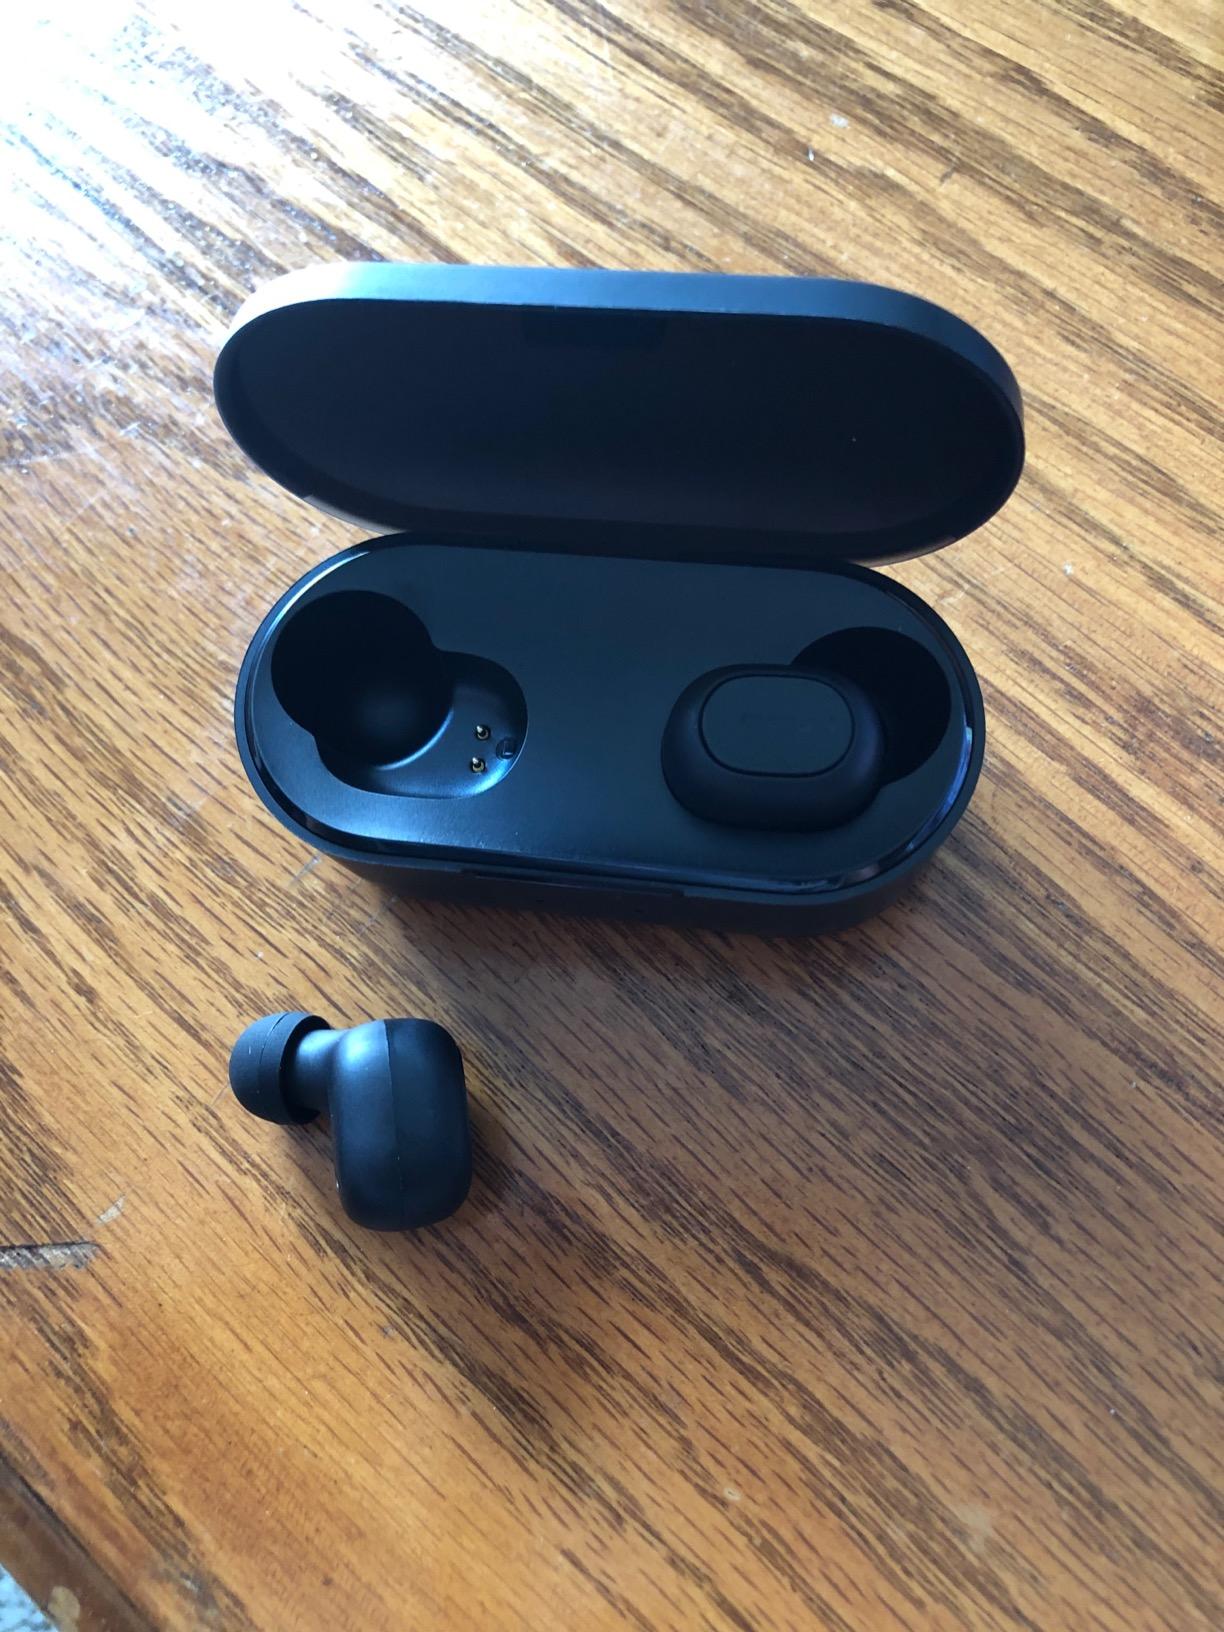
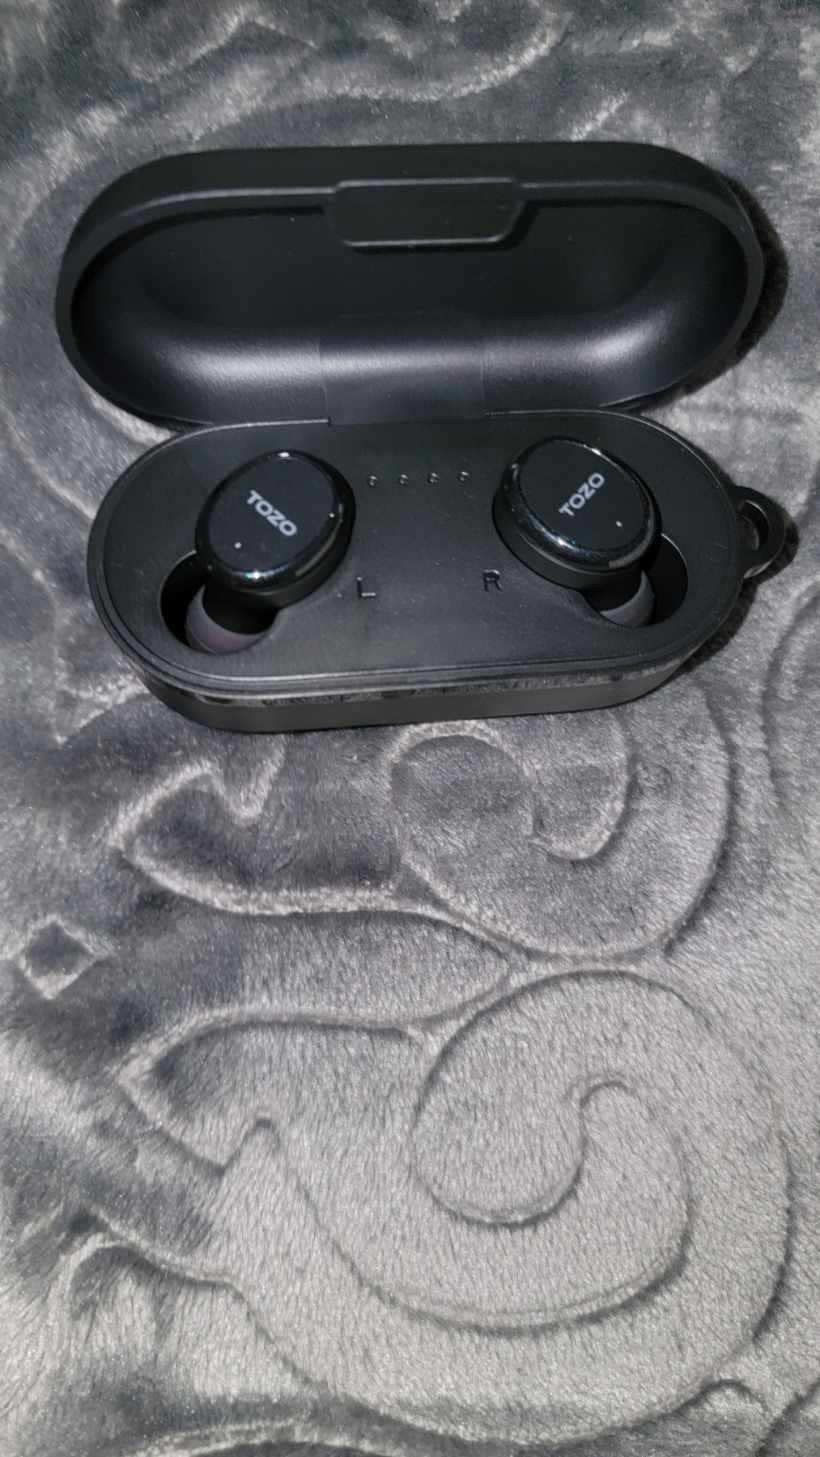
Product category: earbuds
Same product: no